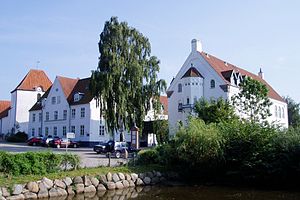
Ryslinge Høj- og Efterskole
Skolen i 2005.
Ryslinge Høj- og Efterskole er en dansk folkehøjskole og efterskole i Ryslinge på Fyn. Højskolen underviser med fokus på teater og skuespil, mens efterskolen har Projektledelse som et af hovedprioriteterne.